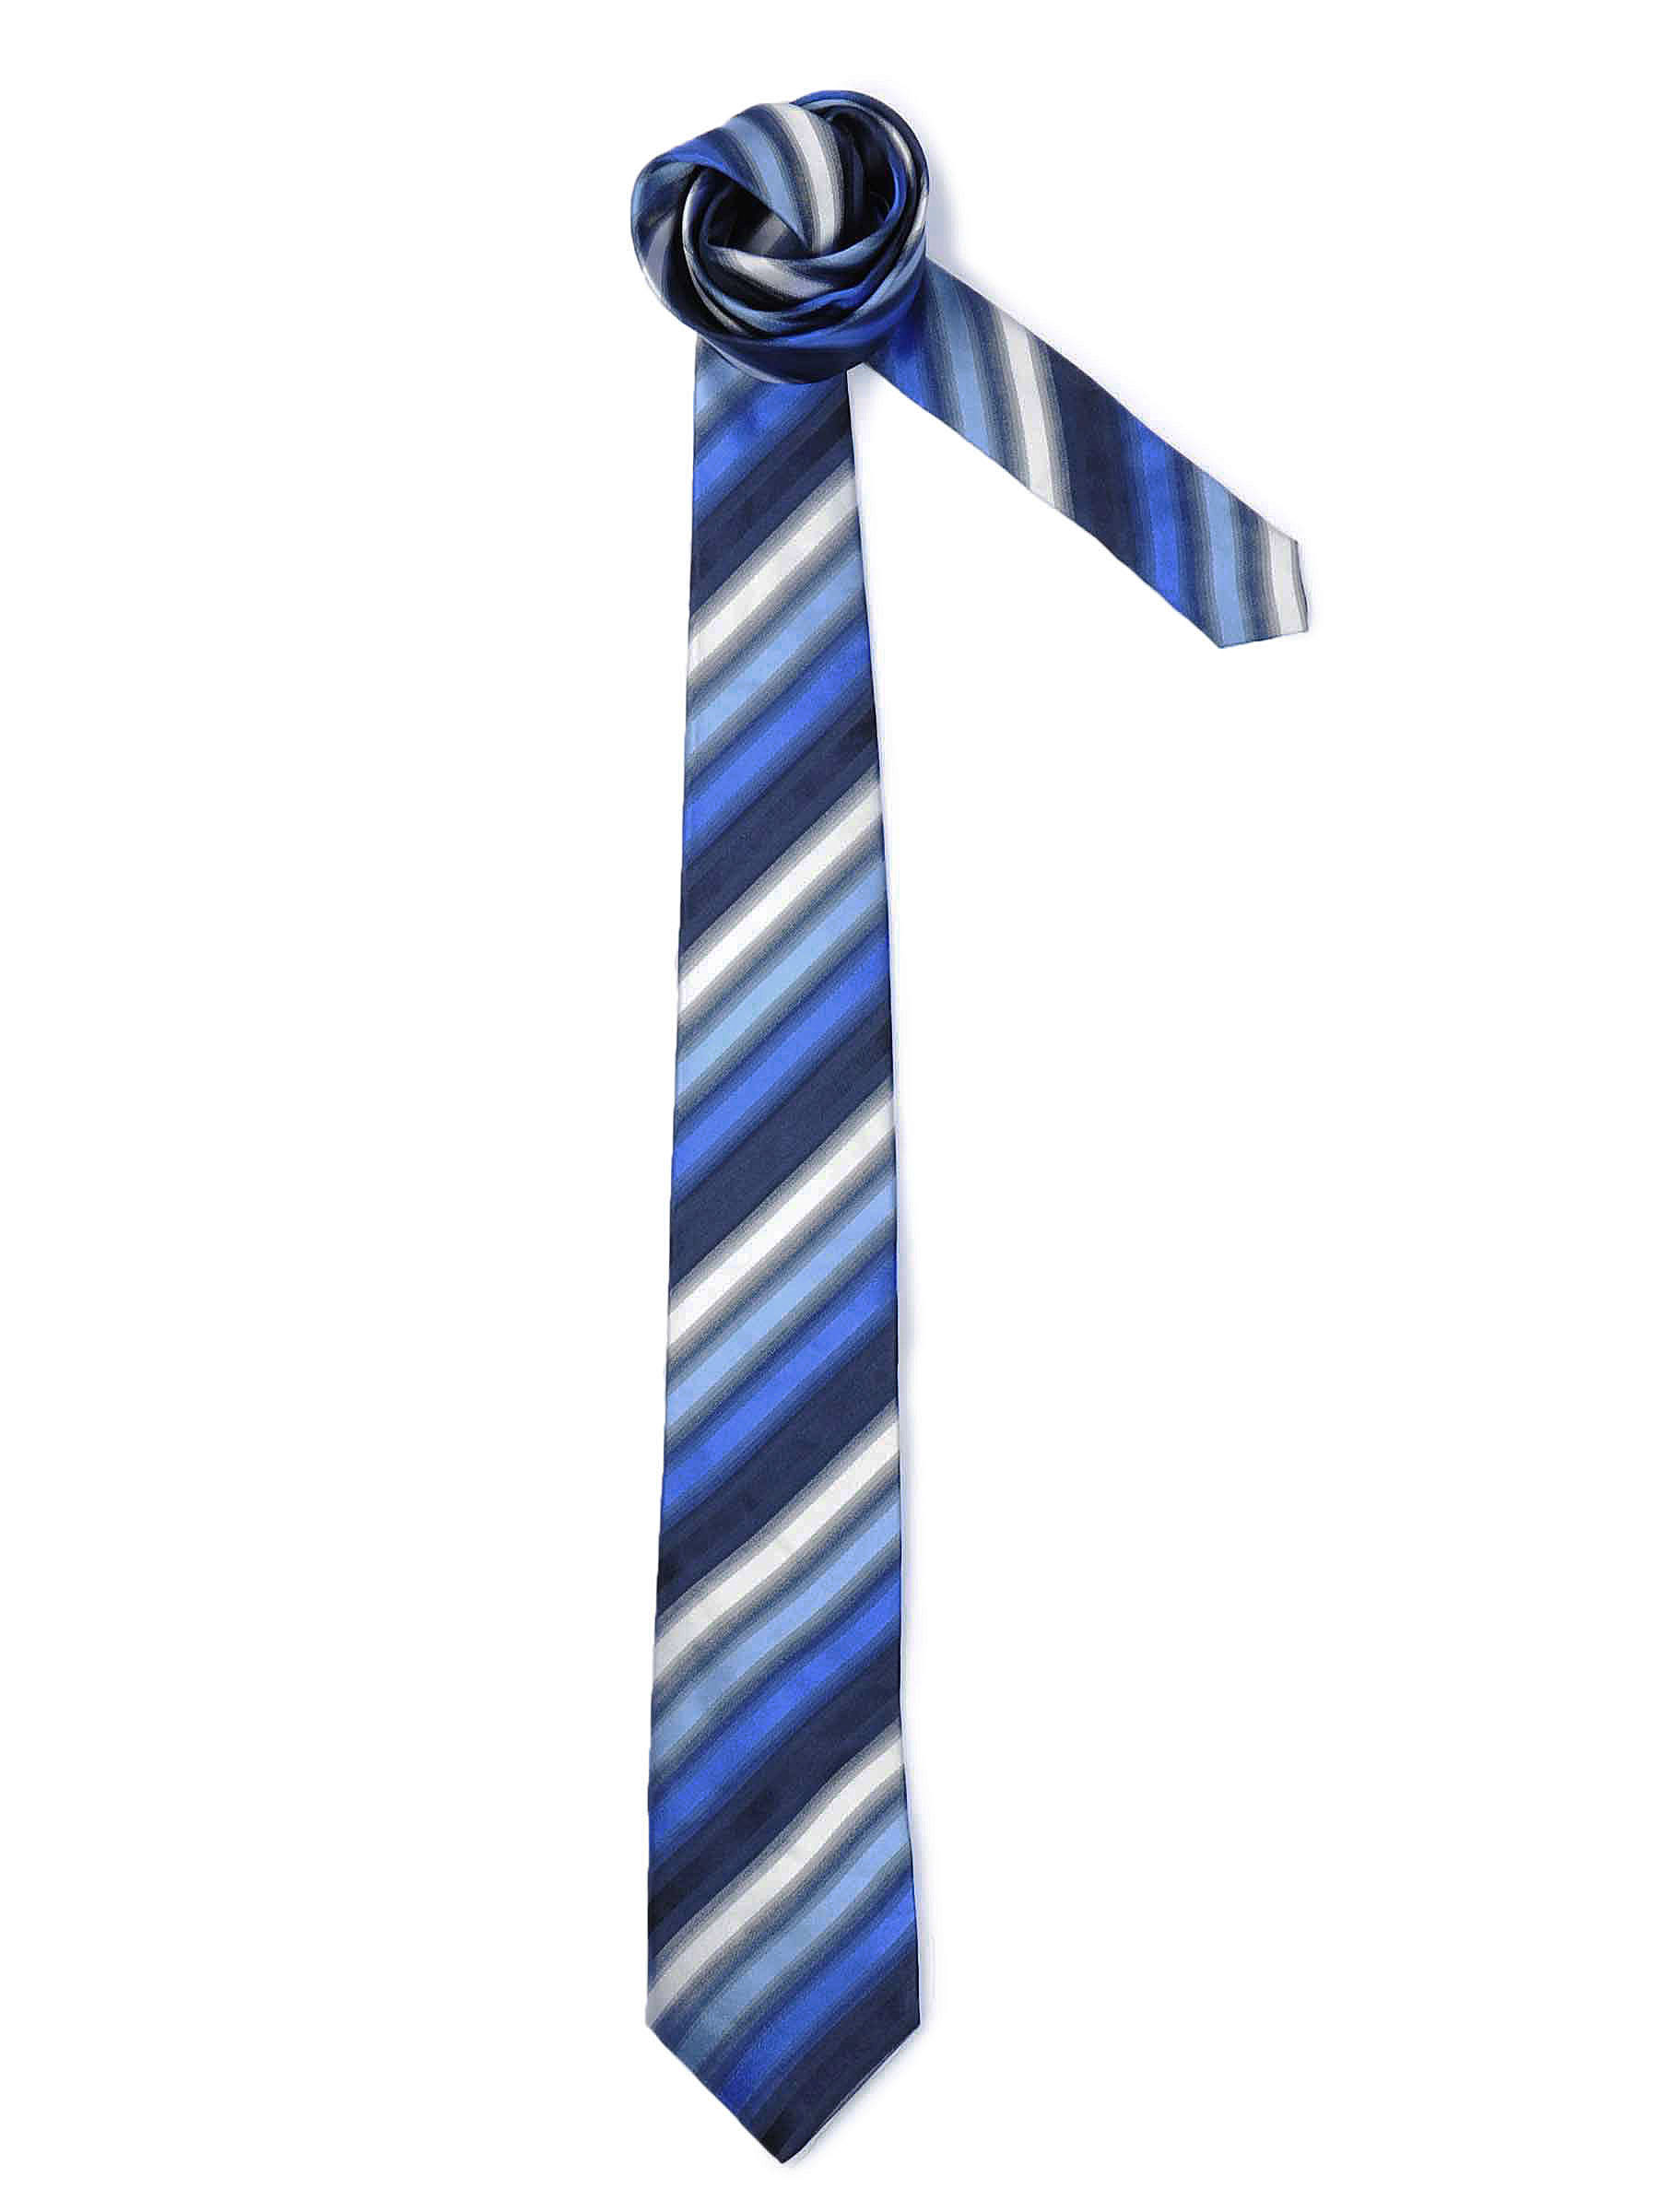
Reid & Taylor Men Stripes Blue Tie
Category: Accessories / Ties / Ties
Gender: Men
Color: Blue
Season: Fall 2011
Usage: Formal